Dirge

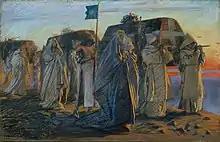
"Dirge of Three Queens" (c. 1895), by Edwin Austin Abbey, inspired by "The Two Noble Kinsmen"

In the late Medieval period, it was common for Western Christian laity–both men and women–to attend the celebration of the Divine Office (canonical hours) according to various editions of the breviary alongside members of monastic communities. However, the complexity of these breviaries proved prohibitive for a layperson to adopt in private use, so certain devotions that were invariable or only varied slightly day-to-day were adapted into primers.